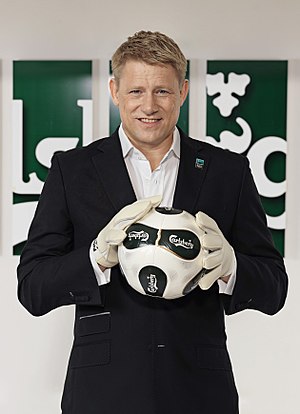
Peter Schmeichel
"Peter Hansen Bolesław Schmeichel MBE er en tidligere dansk fodboldspiller og målmand og tidligere tv-vært på TV3. Han blev kåret til ""Verdens bedste målmand"" i 1992 og 1993. Han var polsk statsborger, indtil han fyldte 7 år, idet hans far var fra Polen.